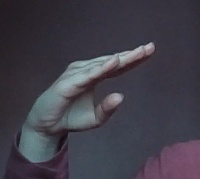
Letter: jeem